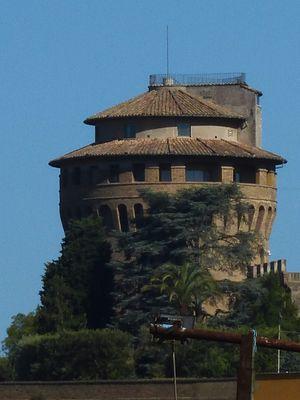
Le secrétariat pour l'économie est un dicastère de la curie romaine, créé en 2014 et chargé des questions économiques et financières du Saint-Siège et de l'État de la Cité du Vatican.
La tour Saint-Jean se trouve dans les jardins du Vatican, sur l'ancien tracé du mur léonin